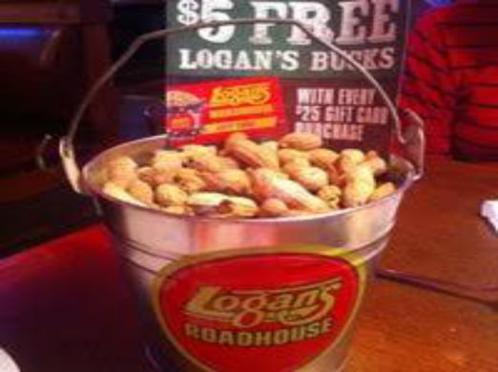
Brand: logan's roadhouse
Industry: Food